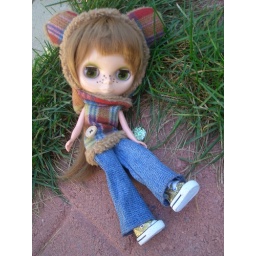
lil bear rollin in tha grass